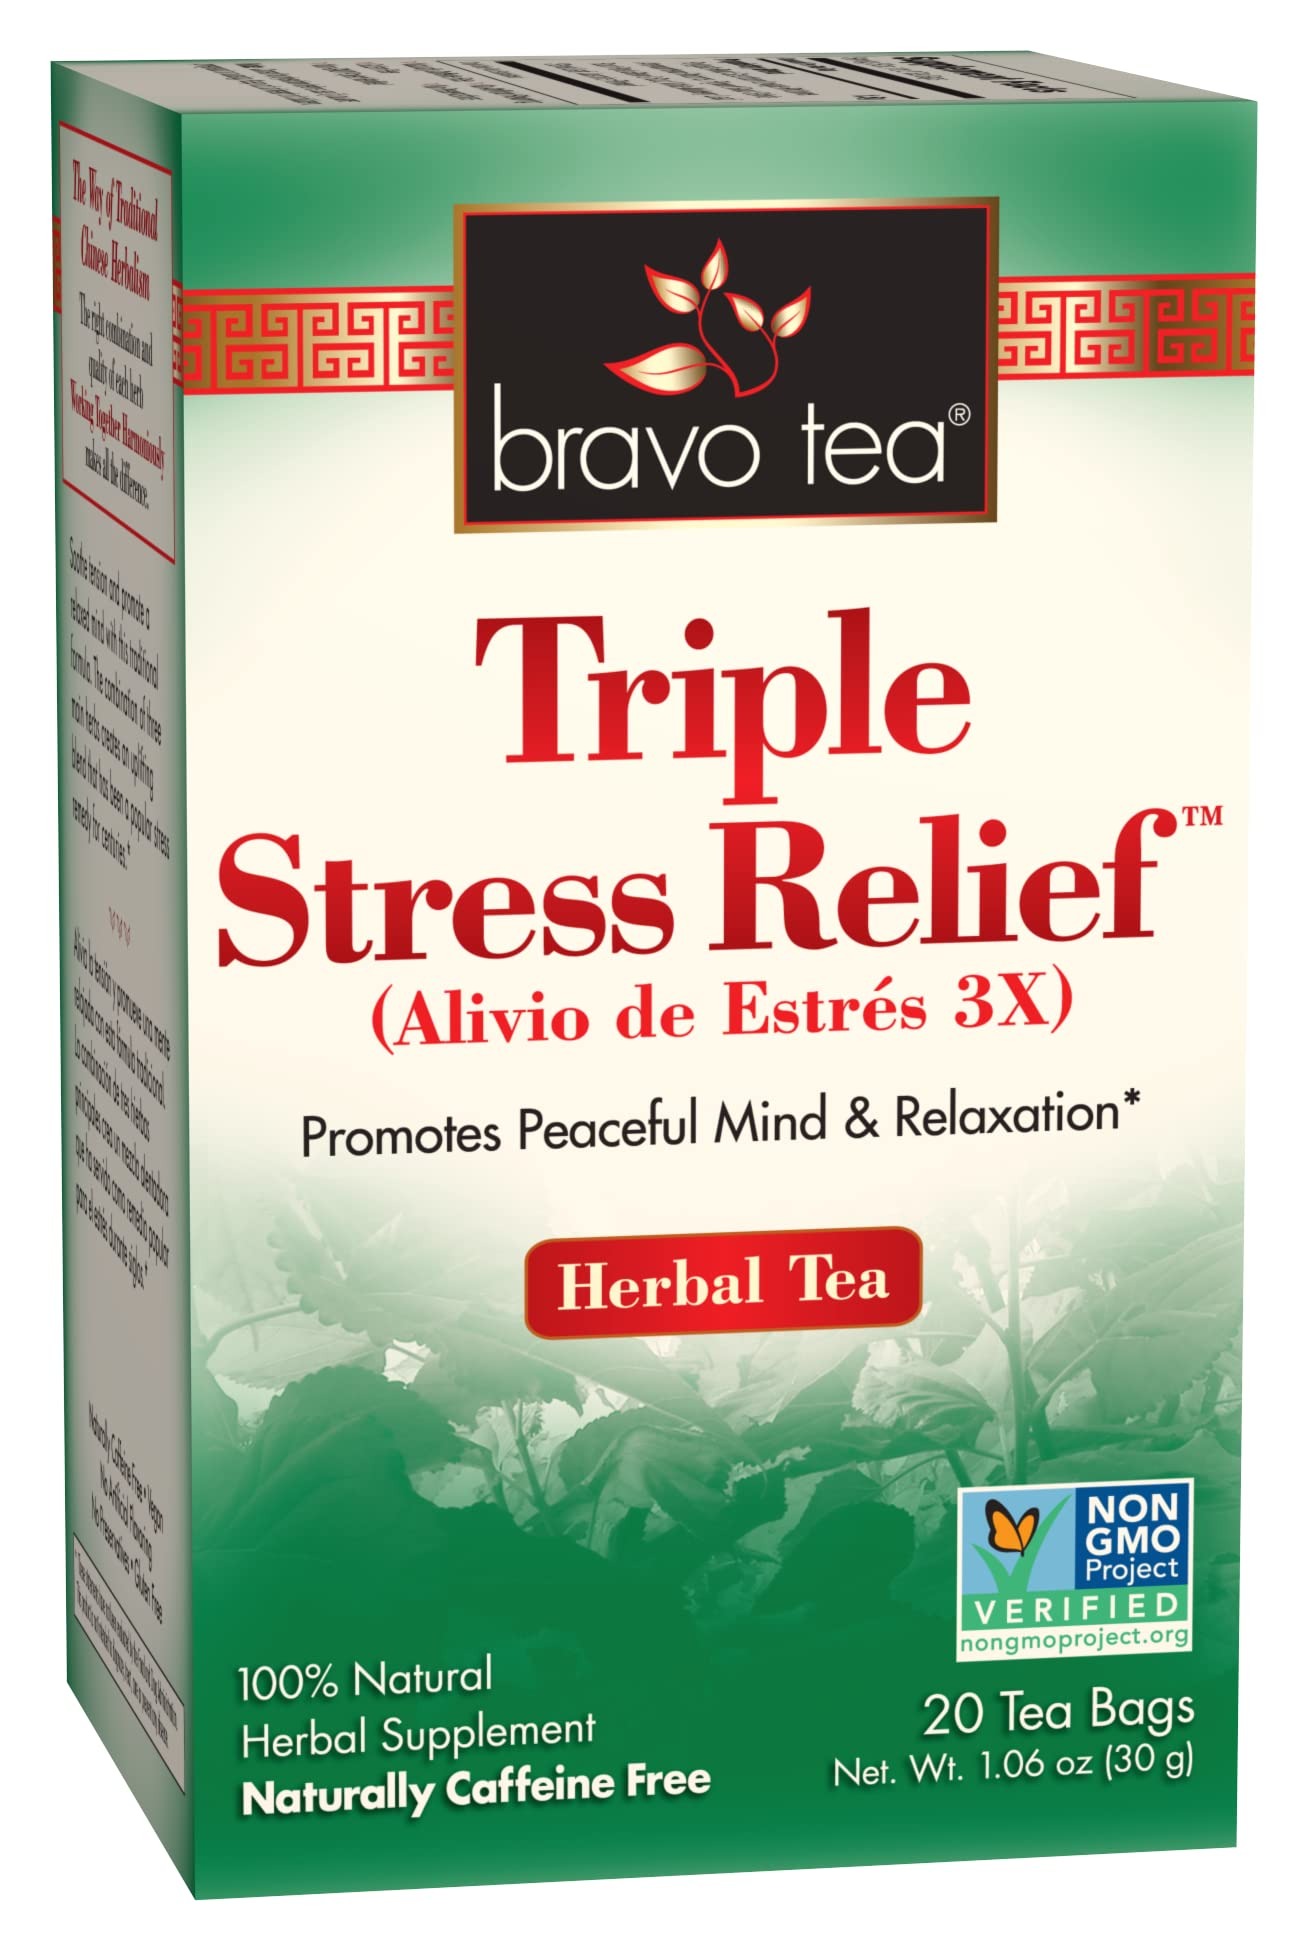
Item Name: Bravo Tea Triple Stress Relief Caffeine Free 20 Tea Bags
Bullet Point 1: Contains 20 Tea Bags
Bullet Point 2: Bravo Tea uses real Traditional Chinese recipes to help with a variety of common health and wellness concerns We strive to be innovative in our processes while keeping tradition alive
Bullet Point 3: Jasmine Infused Flavor: The natural flavors of the precious herbs in each of our teas are delicately woven with the smooth and refreshing taste of jasmine flowers to create a deliciously balanced brew every time you enjoy a cup of Bravo Tea
Bullet Point 4: Caffeine Free Gluten Free Non GMO Project Verified
Bullet Point 5: No Artificial Flavors or Added Preservatives
Value: 20.0
Unit: Count

Price: 8.64